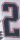
Number: 2